Arturo Ambrosio

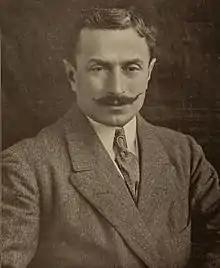
Ambrosio in 1913

Arturo Ambrosio (1870–1960) was an Italian film producer who was a pioneering and influential figure in the early years of Italian cinema.